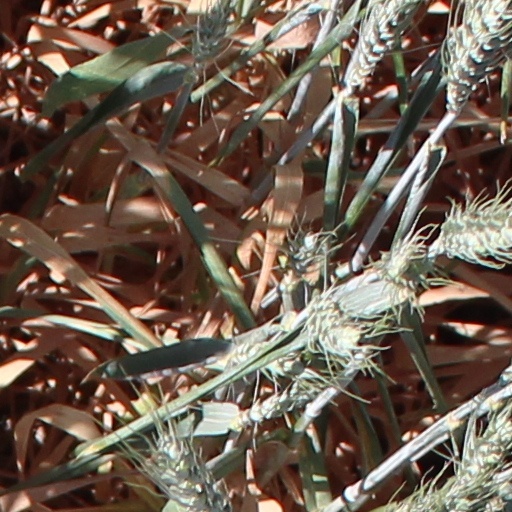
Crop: wheat